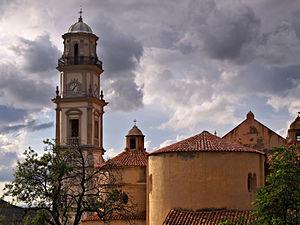
Calenzana (Haute-Corse) - Église Saint-Blaise et son clocher, monument historique
L'église Saint-Blaise est une église catholique située à Calenzana, dans le département de la Haute-Corse en France.
La Bataille de Calenzana a eu lieu en 1732 à Calenzana en Corse.